Rue Voltaire, Sceaux

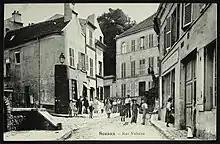
Postcard of the Rue Voltaire

This street, which has no other name and whose existence dates back at least to 1833, bears the name of the French writer François Marie Arouet, known as Voltaire (1694-1778).